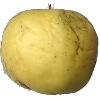
Label: Apple Golden 1